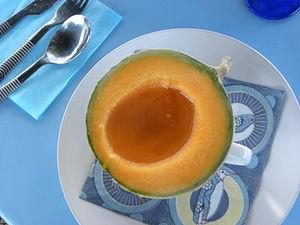
Melon au vin muscat
Le melon de Cavaillon au Beaumes-de-Venise est le mariage gastronomique de deux produits phares du Comtat Venaissin. Ils sont apparus tous deux au XIVᵉ siècle, dans le sillage de la Cour des papes d'Avignon. En saison estivale, tant en entrée qu'en dessert, l'alliance entre les arômes du muscat de Beaumes-de-Venise et les saveurs sucrées du melon de Cavaillon, s'est imposée.
Le mariage vin et cuisine remonte à l'Antiquité. Il va traverser le Moyen Âge, s'enrichir à la Renaissance et devenir un véritable classique de nos jours. On doit distinguer dans cette alliance la cuisine du vin et la cuisine au vin qui ont été et restent les deux façons d'utiliser les apports qualitatifs du vin en gastronomie.
La cuisine occitane est une cuisine diversifiée qui a des traits caractéristiques de la cuisine méditerranéenne, mais se différencie des cuisines catalane et italienne. En raison de la taille de l'Occitanie et la grande variété de ses terroirs, allant des Pyrénées aux Alpes, de la côte méditerranéenne au Massif central qu'elle englobe majoritairement, c'est une cuisine très variée mais, au-delà de la traditionnelle partition entre l'usage de la graisse de canard au sud ouest et de l'huile d'olive au sud-est, il existe un certain nombre de traits communs à l'ensemble de ce territoire et l'opposant parfois nettement au reste de la France.
La cuisine comtadine et vauclusienne est avant tout tributaire, dès le XIVᵉ siècle de l'installation des papes à Avignon. Elle n'en a pas moins évolué au cours des siècles suivants, tout comme la cuisine provençale en particulier, avec l'arrivée des produits comestibles du Nouveau Monde.